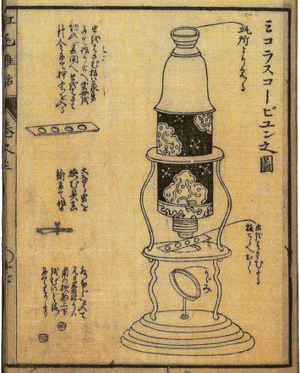
Les Rangaku sont une discipline d'analyses développées par le Japon lors de ses contacts avec les Hollandais de l'île de Dejima, par le biais desquelles il a pu découvrir les technologies et la médecine du monde occidental à une époque où le pays était replié sur lui-même, fermé aux étrangers, de 1641 à 1853, en raison de la politique isolationniste du shogunat Tokugawa.
Morishima Chūryō est un écrivain japonais de l'époque d'Edo réalisant surtout des fictions populaires mais qui a également écrit sur les domaines du rangaku. Il a écrit sous beaucoup de pseudonymes, Manzōtei, Shinra Manzō et Tenjiku Rōjin. Ce-dernier nom était une allusion au pseudonyme Tenjiku Rōnin, utilisé par Hiraga Gennai, duquel Morishima était le descendant littéraire principal. Il a coécrit plusieurs pièces avec Gennai au début de sa carrière, et a continué à écrire dans presque tous les genres de la fiction populaire. Il a également écrit kyōka, sous le pseudonyme Taketsue no Sugaru. Morishima est le frère cadet de Katsuragawa Hoshū, un medecin du shogunat et l'un des principaux intellectuels du rangaku.